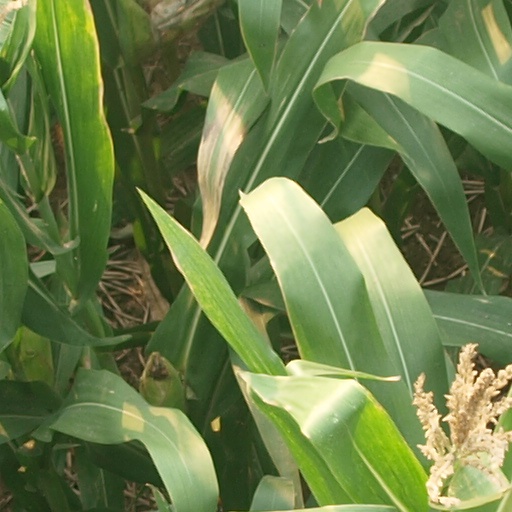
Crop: maize; corn